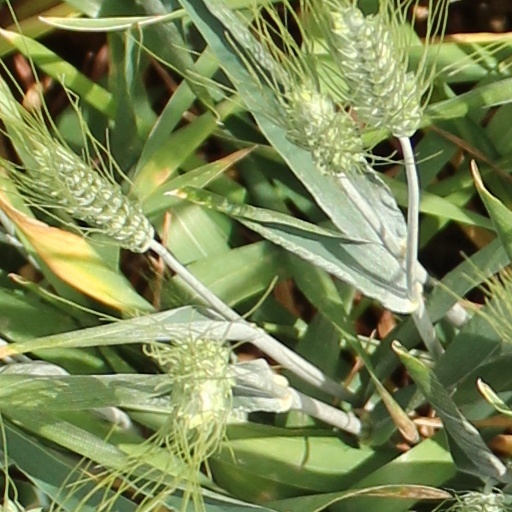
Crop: wheat